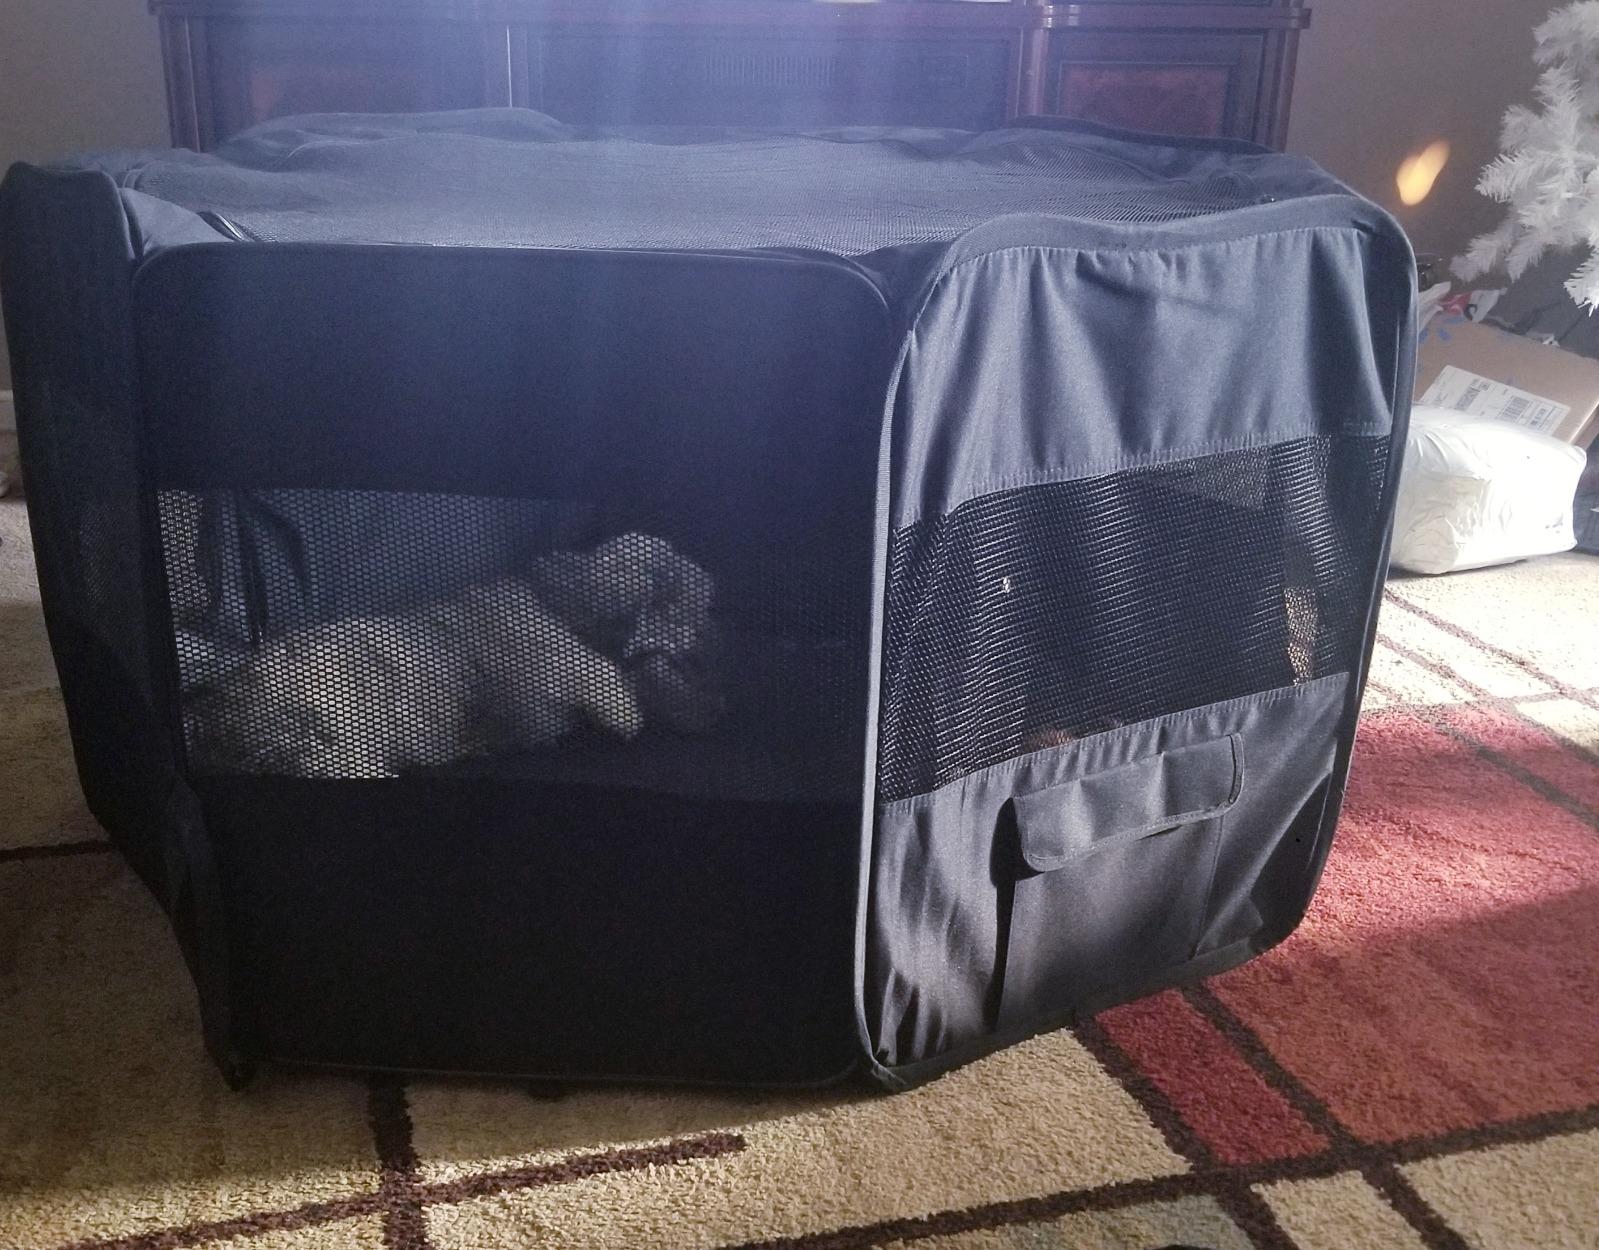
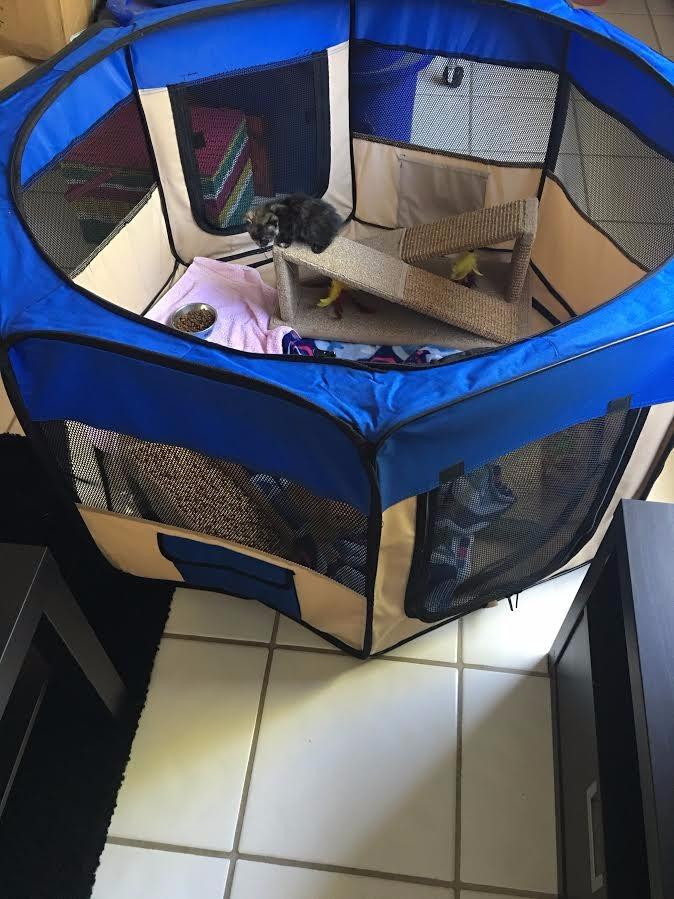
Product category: items_kennel
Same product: no